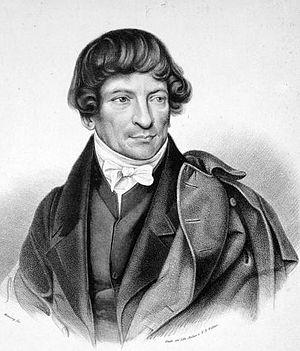
Carl Friedrich Rungenhagen est un compositeur et pédagogue allemand, né le 27 septembre 1778 et mort à Berlin le 21 décembre 1851.